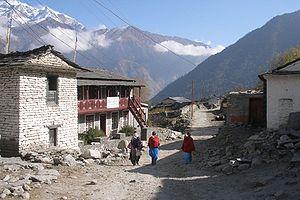
Lete est un comité de développement villageois du Népal situé dans le district de Mustang. Au recensement de 2011, il comptait 839 habitants.